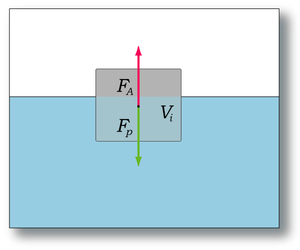
La poussée d'Archimède est la force particulière que subit un corps plongé en tout ou en partie dans un fluide et soumis à un champ de gravité. Cette force provient de l'augmentation de la pression du fluide avec la profondeur : la pression étant plus forte sur la partie inférieure d'un objet immergé que sur sa partie supérieure, il en résulte une poussée globalement verticale ascendante. C'est à partir de cette poussée qu'on définit la flottabilité d'un corps. Cette poussée a été pour la première fois mise en évidence par Archimède de Syracuse.